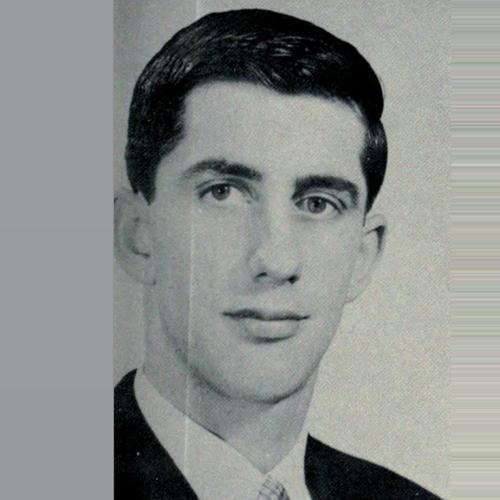
Age: 18